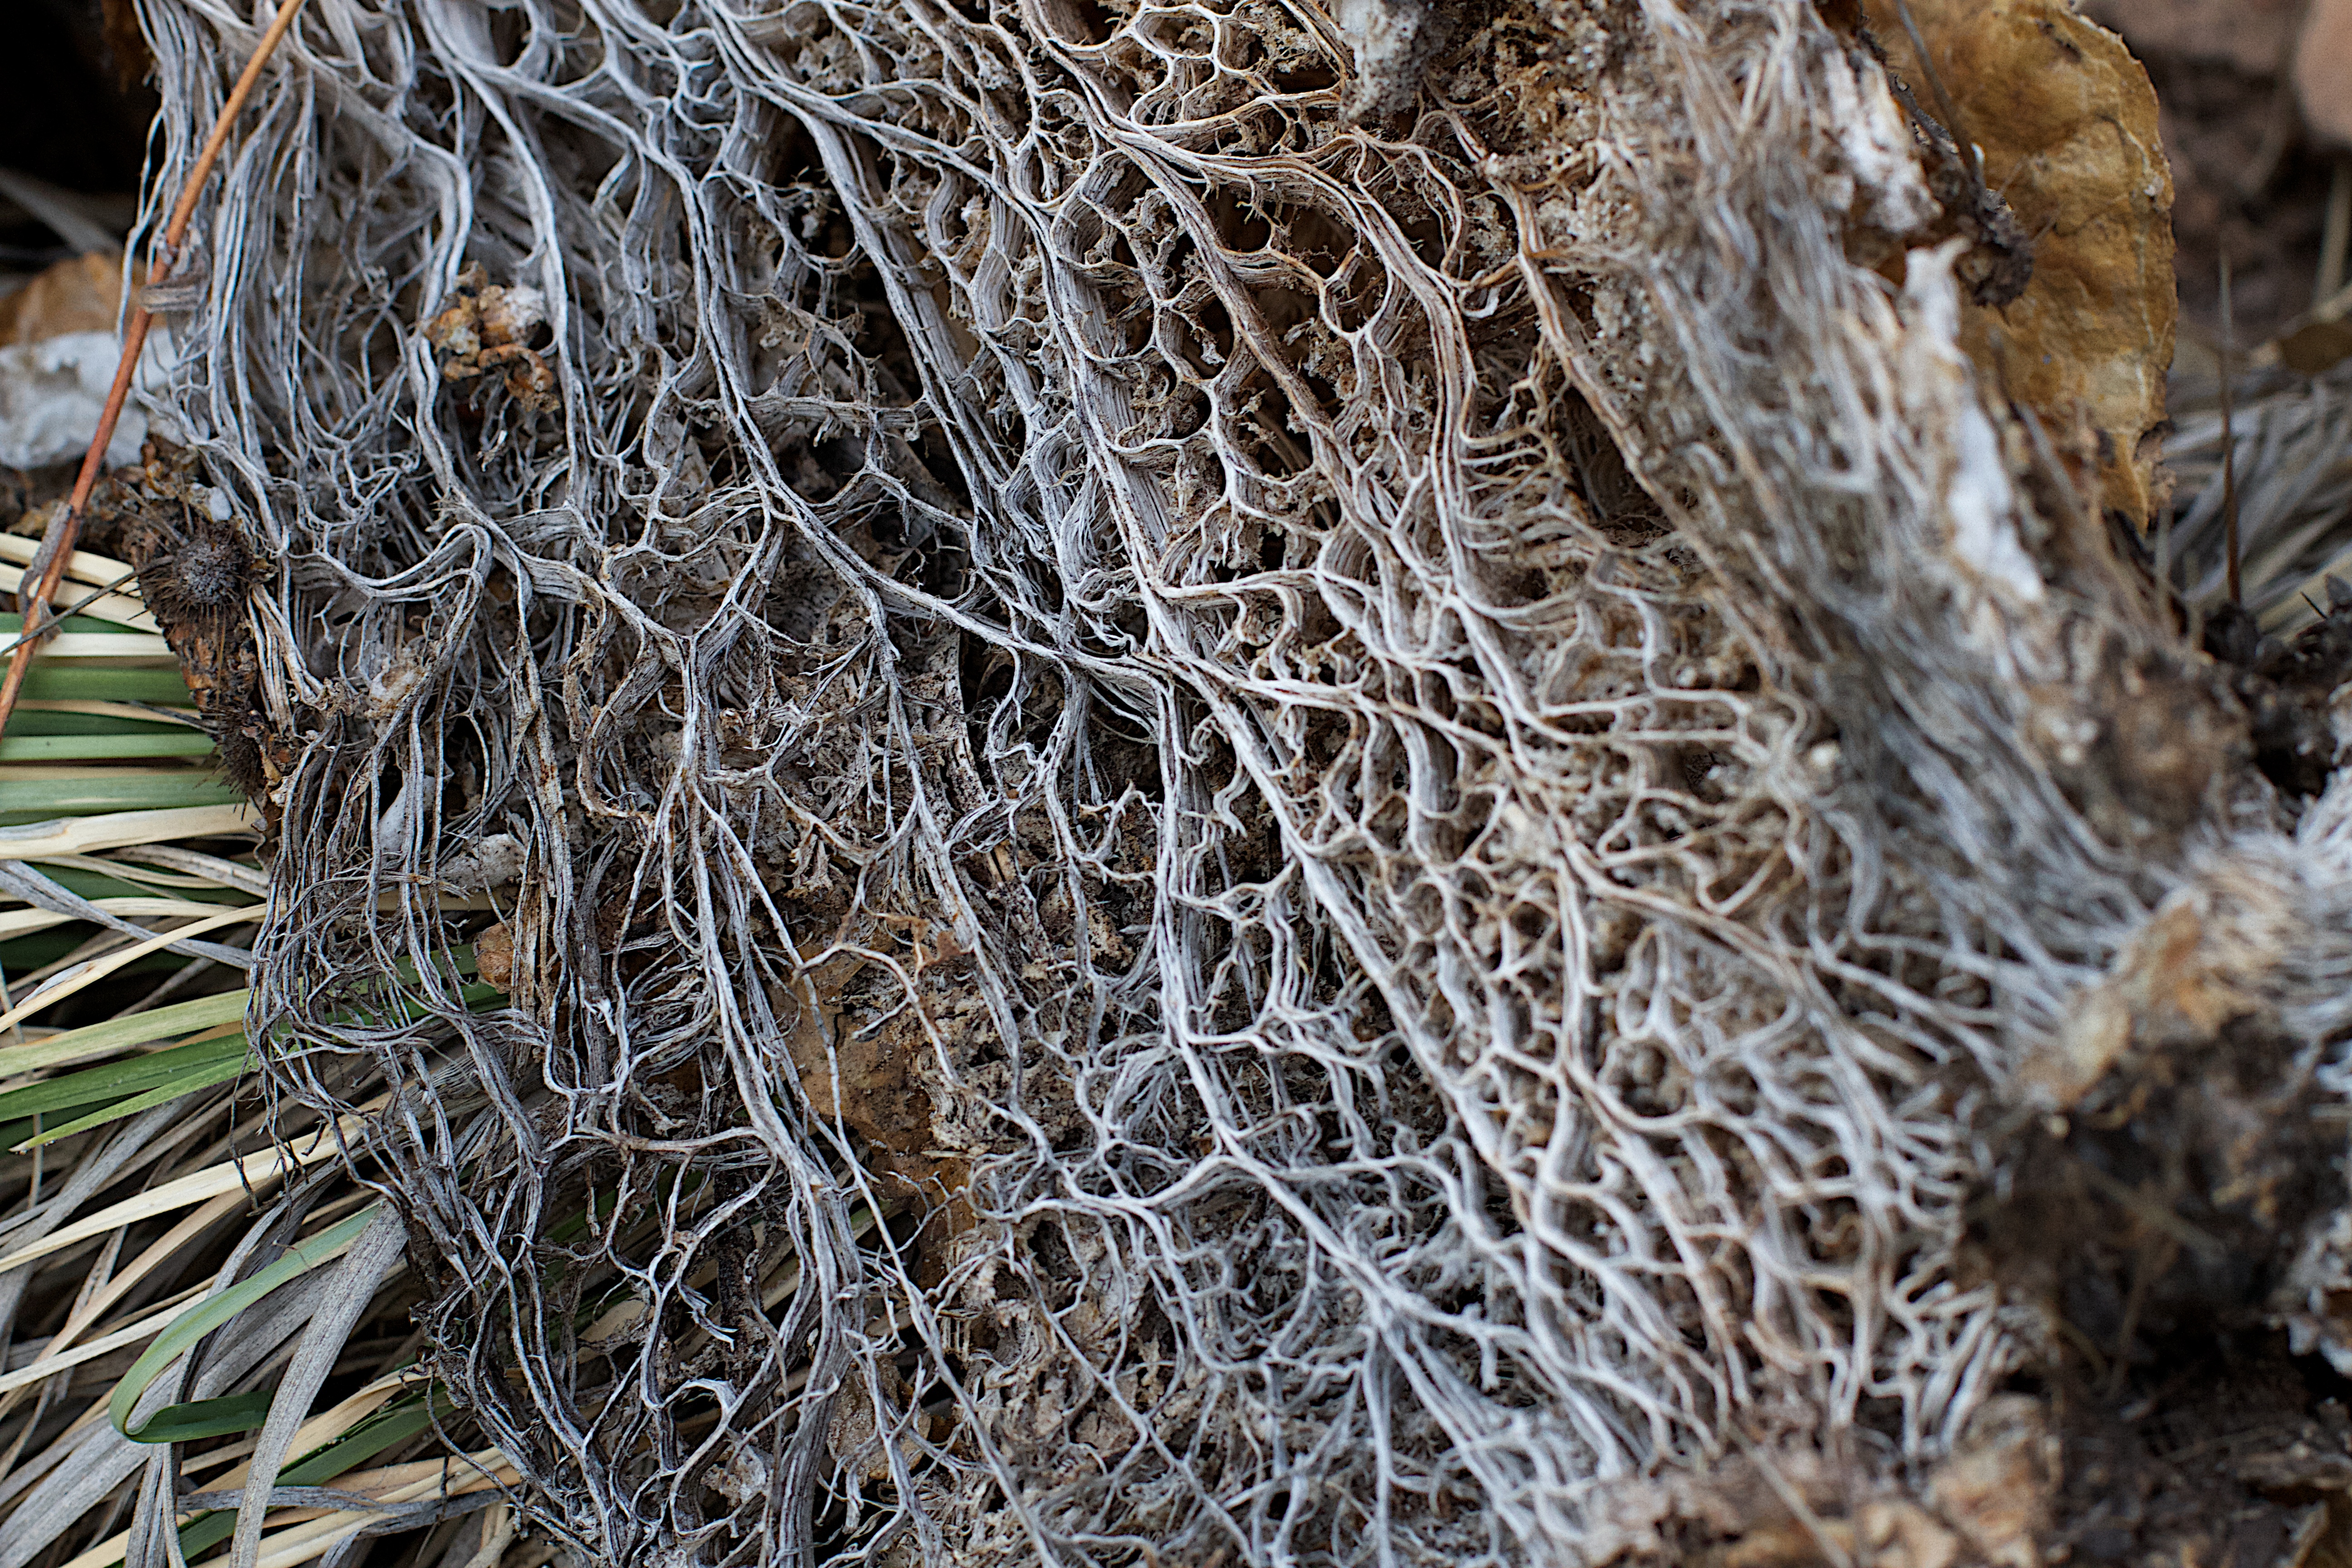
tree, nature, grass, branch, winter, plant, leaf, flower, frost, trunk, wildlife, flora, season, cool image, woody plant